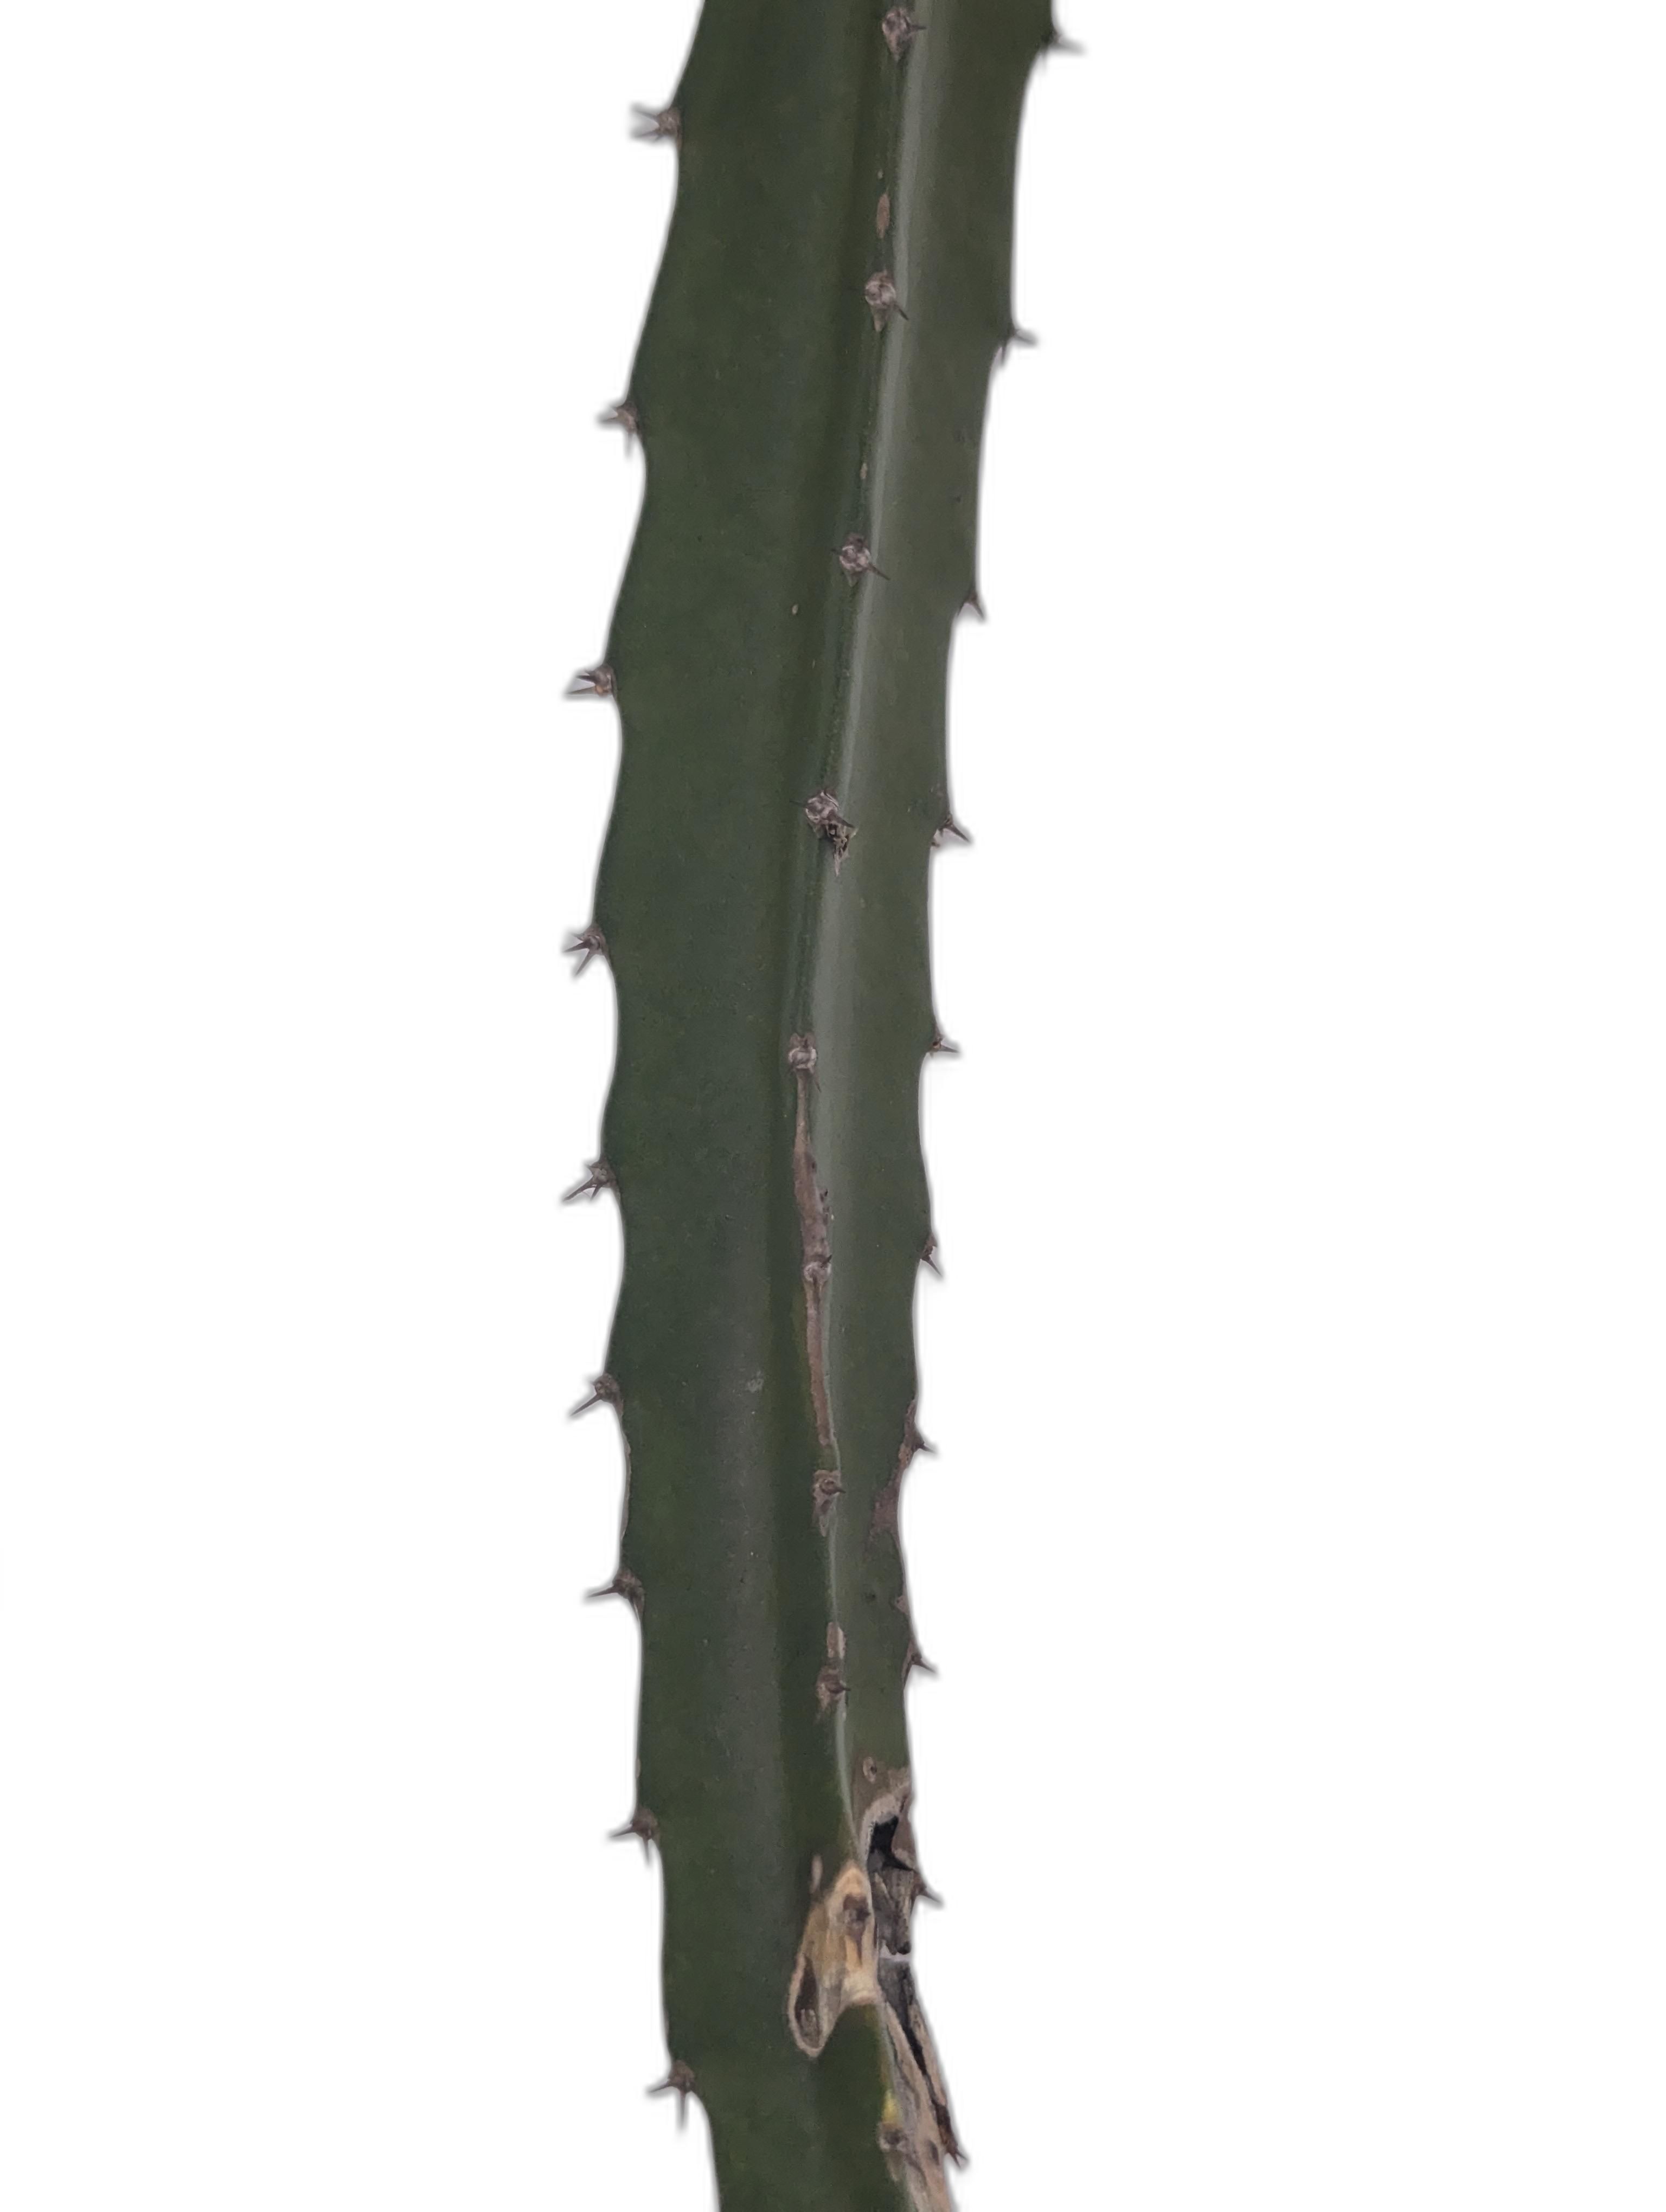
Label: Good leaf